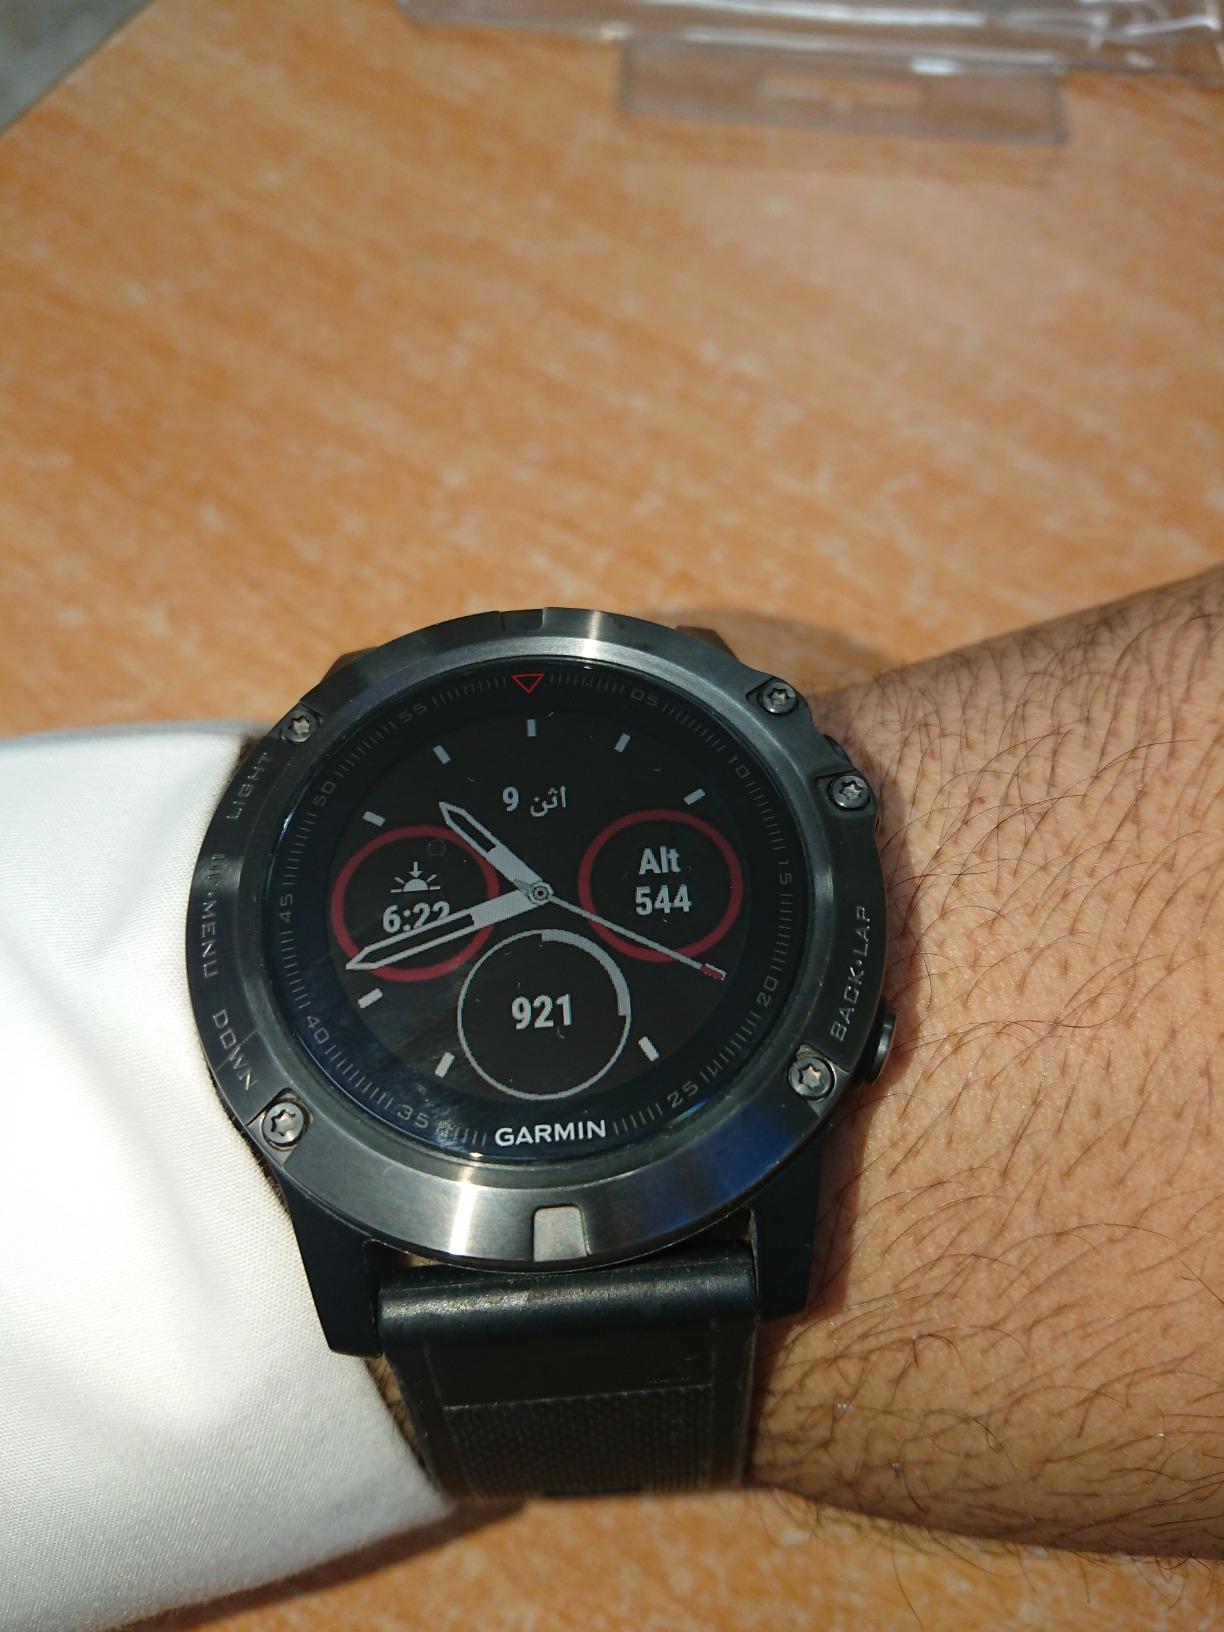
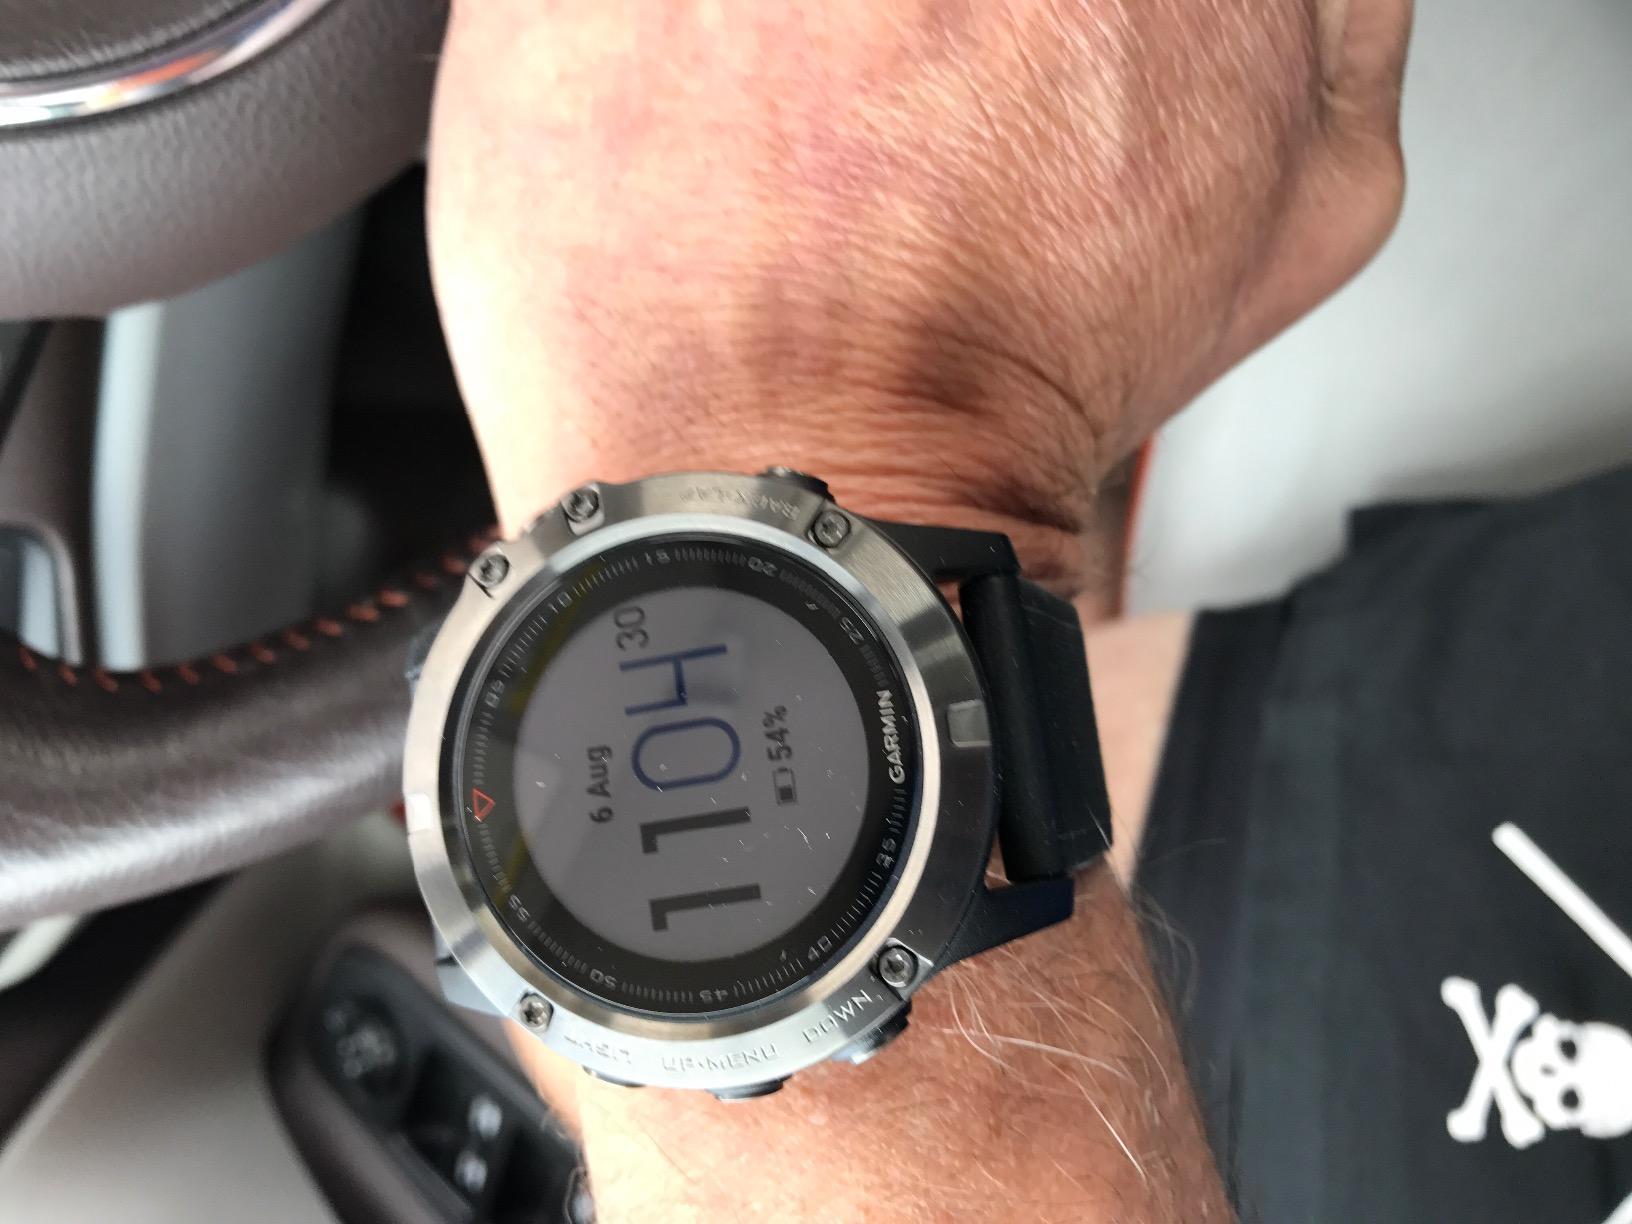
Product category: smartwatch
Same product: yes